Joe Crabtree

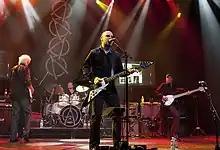
Crabtree performing on tour with Wishbone Ash.

Crabtree joined Wishbone Ash in 2007 for the "Power of Eternity" album and subsequent tour, replacing previous drummer Ray Weston.